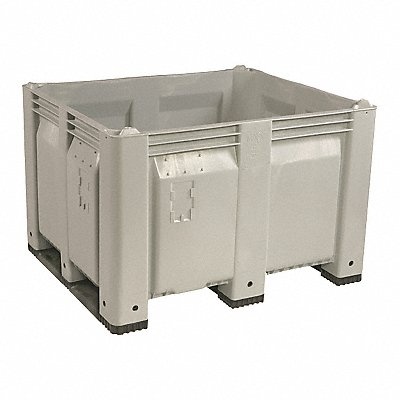
J2329 Bulk Container Gray Solid 40 in
J2329 Bulk Container Color Gray Container Wall Type Solid Folded Depth 40 in Folded Height 31 in Folded Width 48 in Fork Entry 4-Way Entry Fork Pockets Yes Maximum Operating Temperature 140 Degrees F Minimum Operating Temperature -40 Degrees F Mobility Stationary Overall Height 31 in Overall Length 48 in Overall Width 40 in Stackable Yes Stacking Capacity 14 000 lb Volume Capacity 25.4 cu ft Weight Capacity 1 500 lb Includes Lid No Bottom Inside Length 45 in
Brand: DECADE PRODUCTS
Category: Business & Industrial > Industrial Storage > Shipping Containers